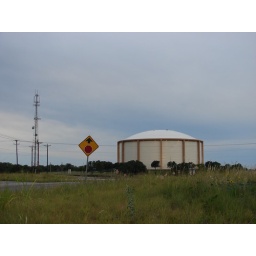
The unnamed water tower near Round Rock